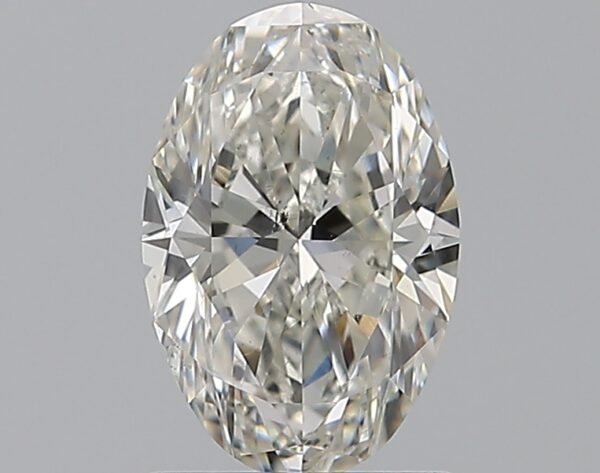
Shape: oval
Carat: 1.2
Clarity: SI1
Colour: I
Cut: EX
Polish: EX
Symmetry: EX
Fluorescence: N
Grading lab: GIA
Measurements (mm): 8.56 x 5.71 x 3.59